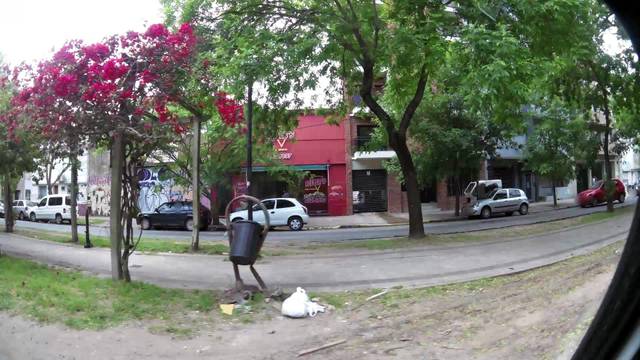
Region: Argentina
Coordinates: -34.928, -57.946